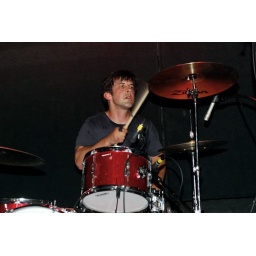
girls against boys